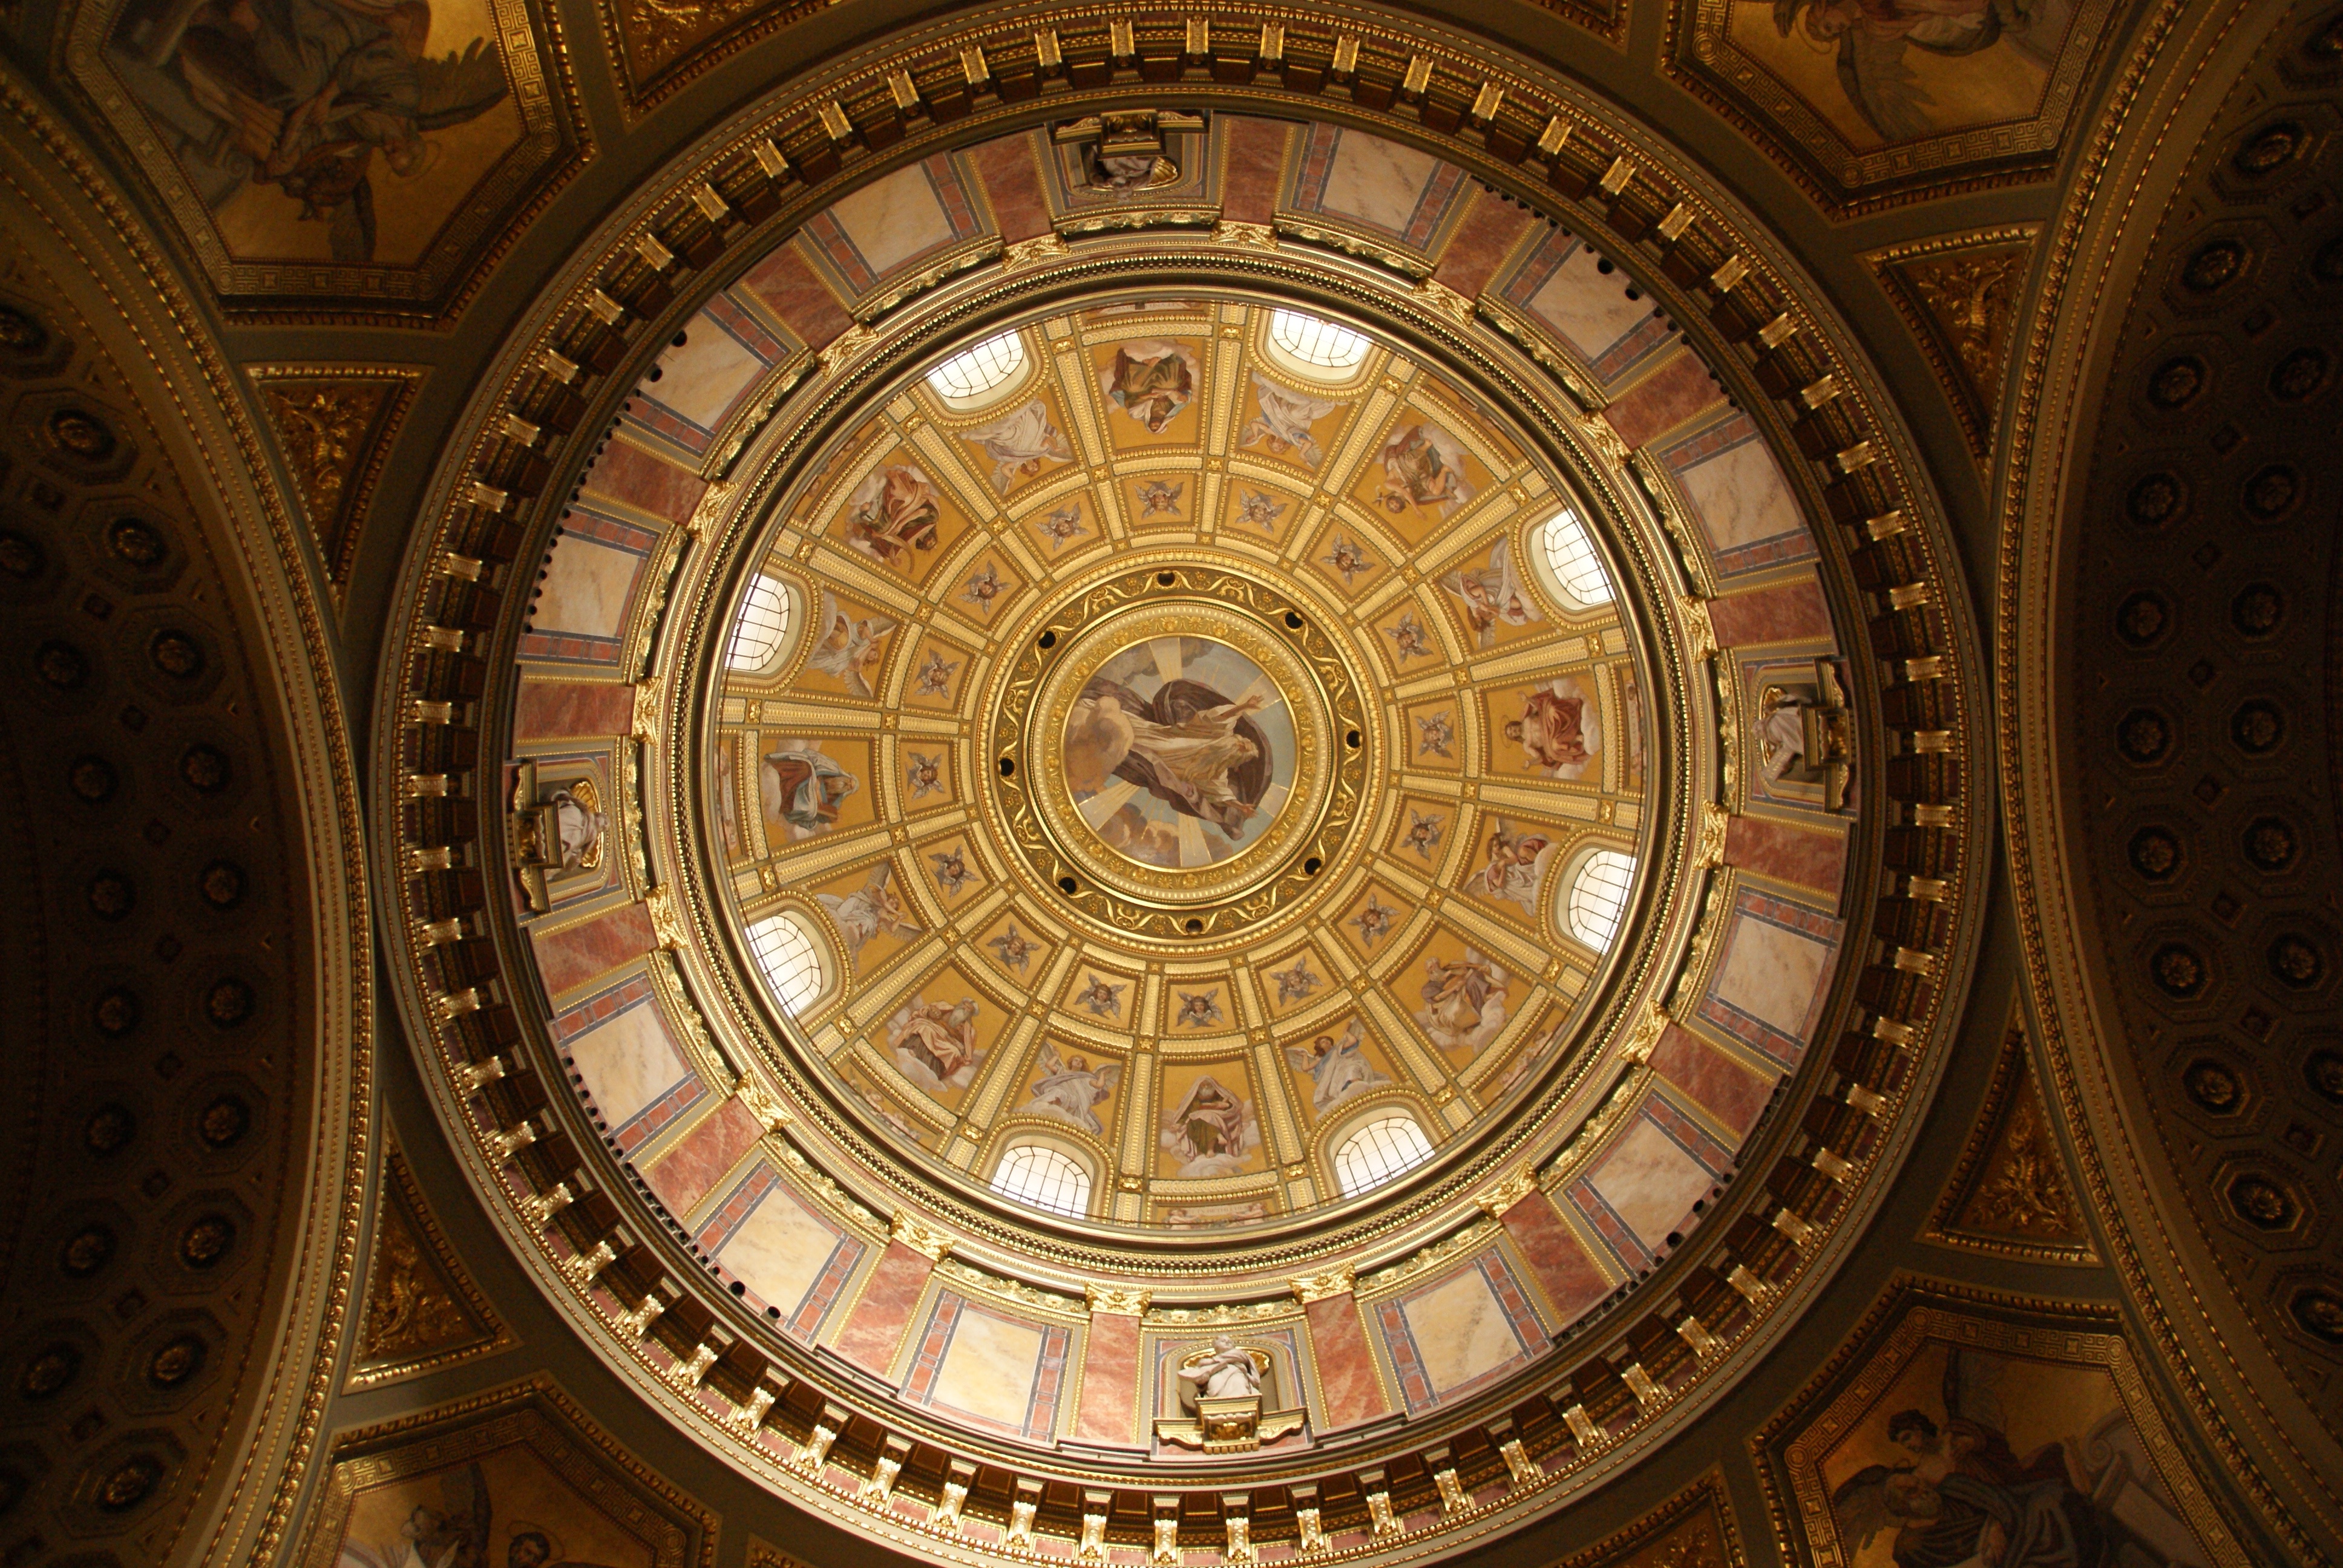
building, church, cathedral, place of worship, baptistery, catholic, symmetry, budapest, basilica, dome, st stephen's basilica, ancient history, byzantine architecture